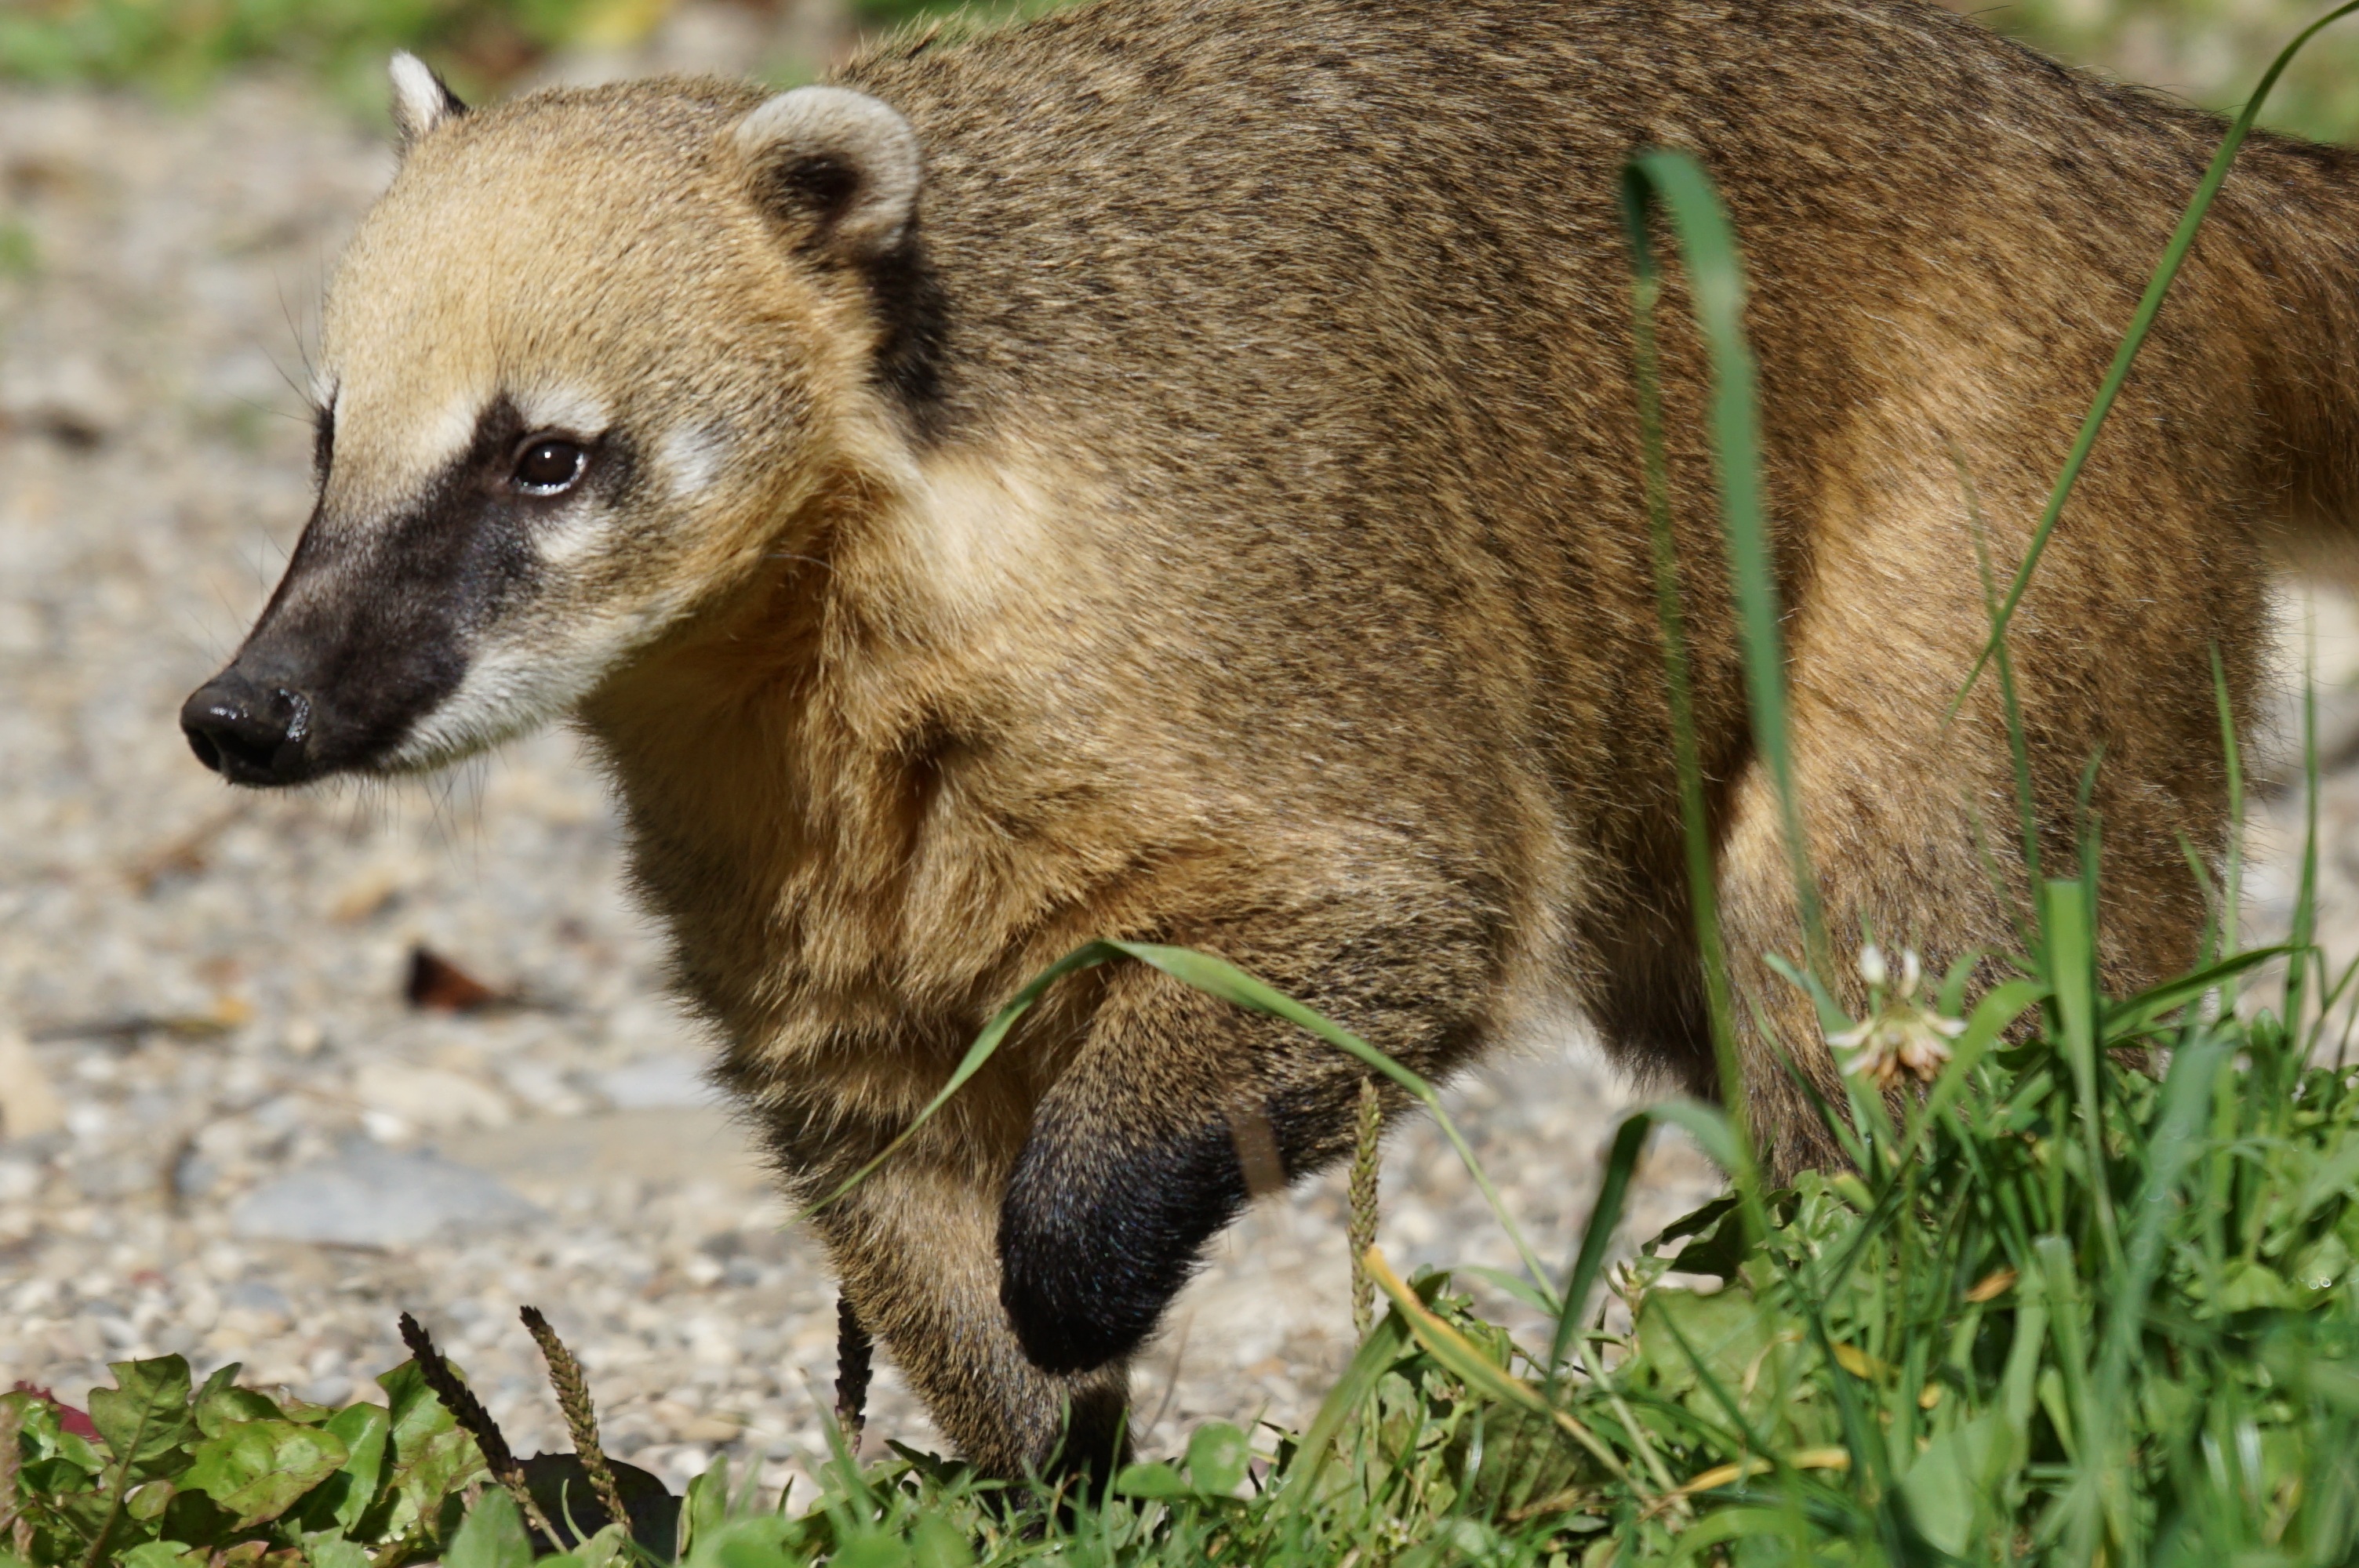
wildlife, zoo, mammal, predator, fauna, vertebrate, coati, south american coati